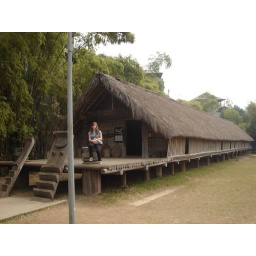
At the excellent Museum of Vietnamese Ethnology, a traditional long living house from hill tribes in the North